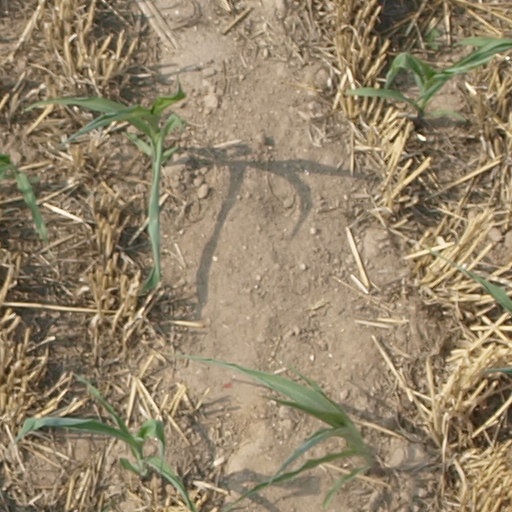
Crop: maize; corn